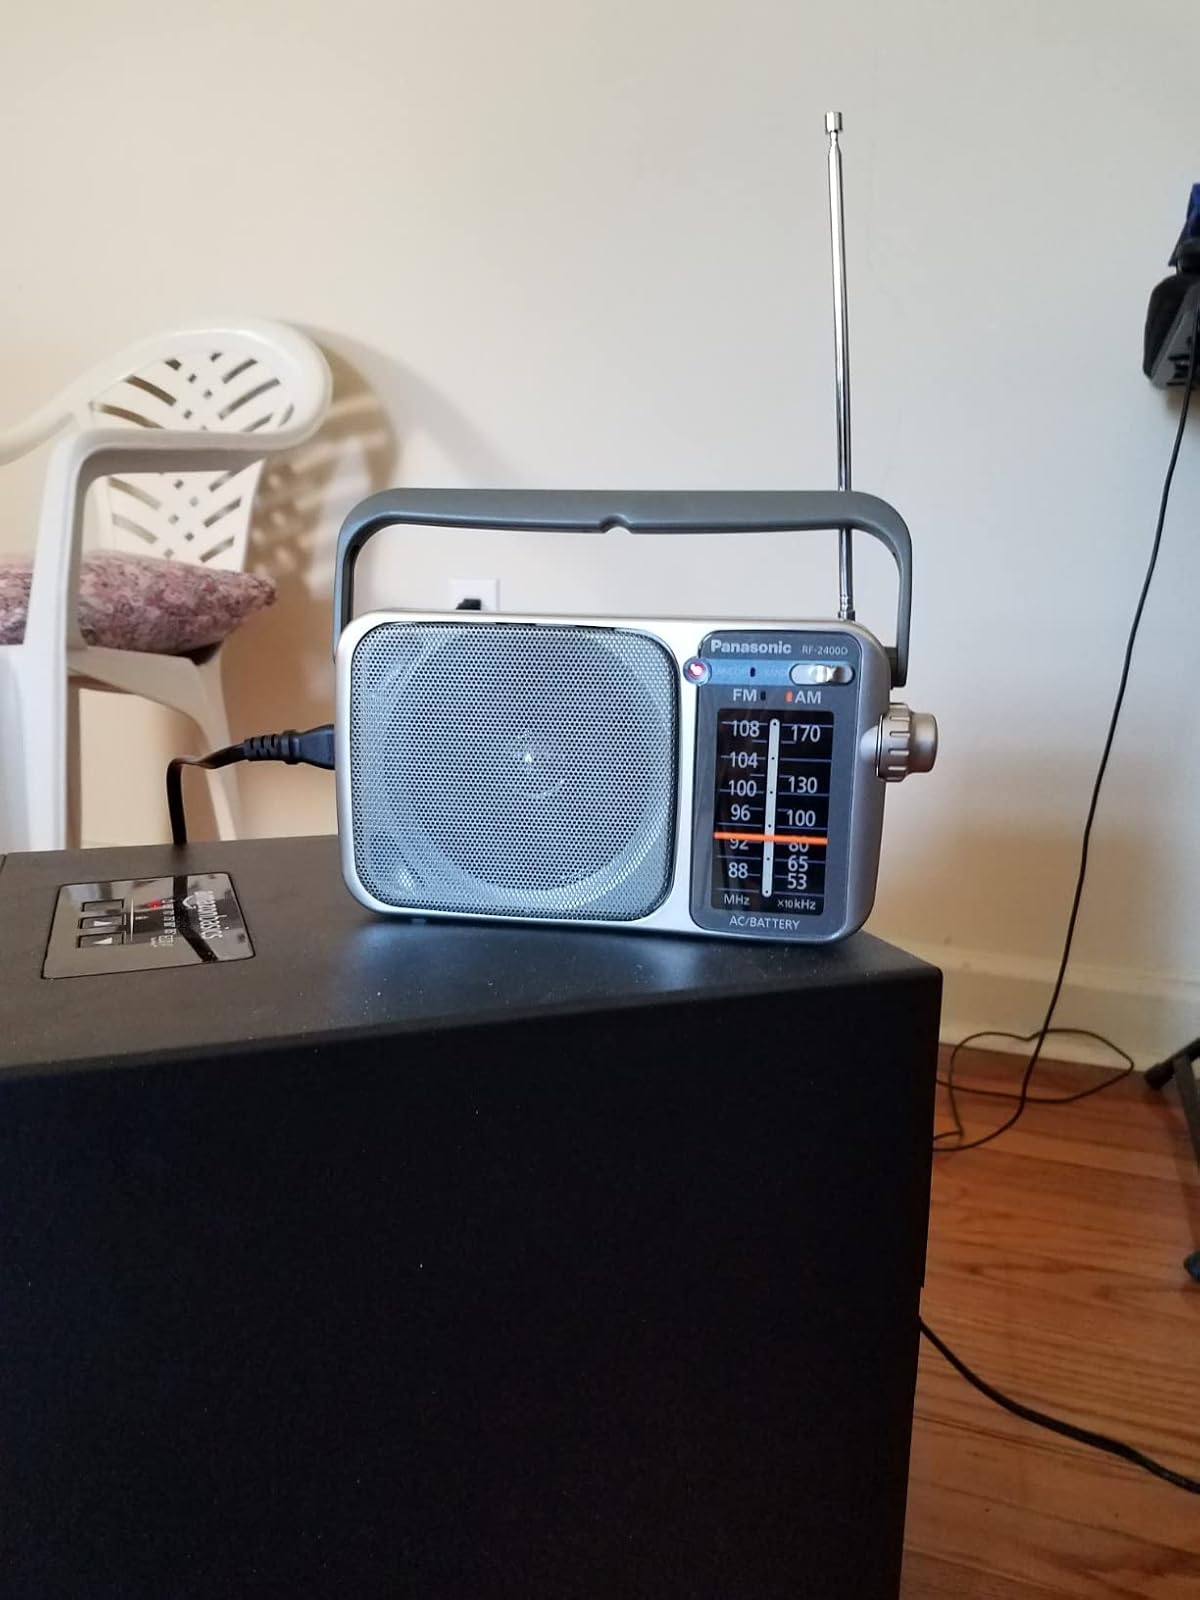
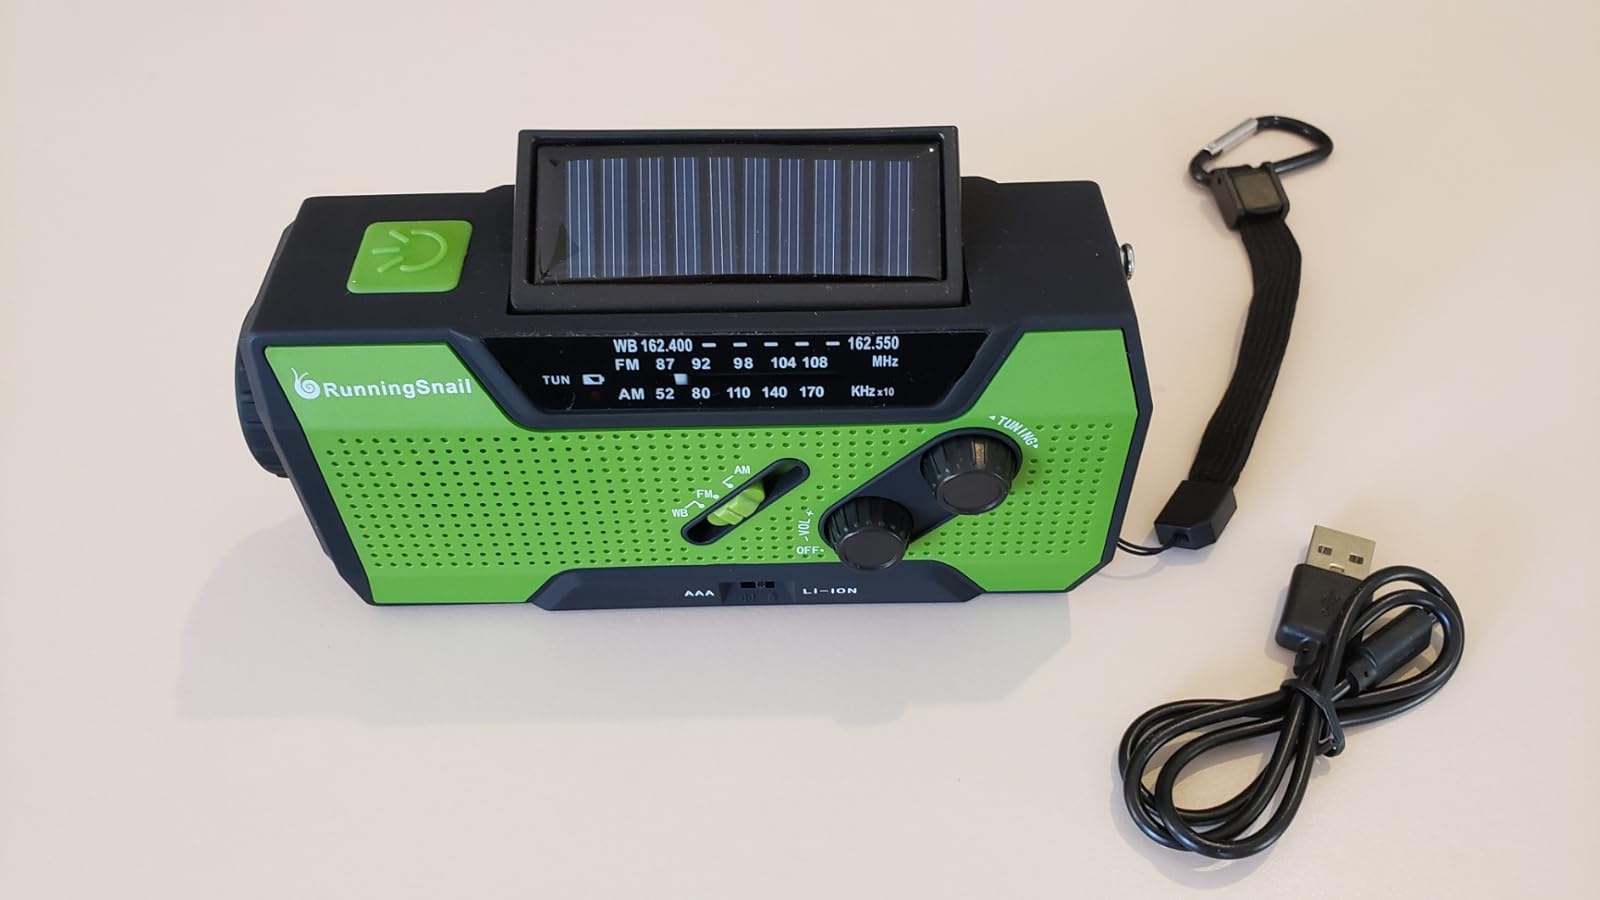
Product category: radio
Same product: no